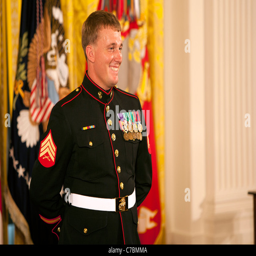
military person smiles during a ceremony to award him award category